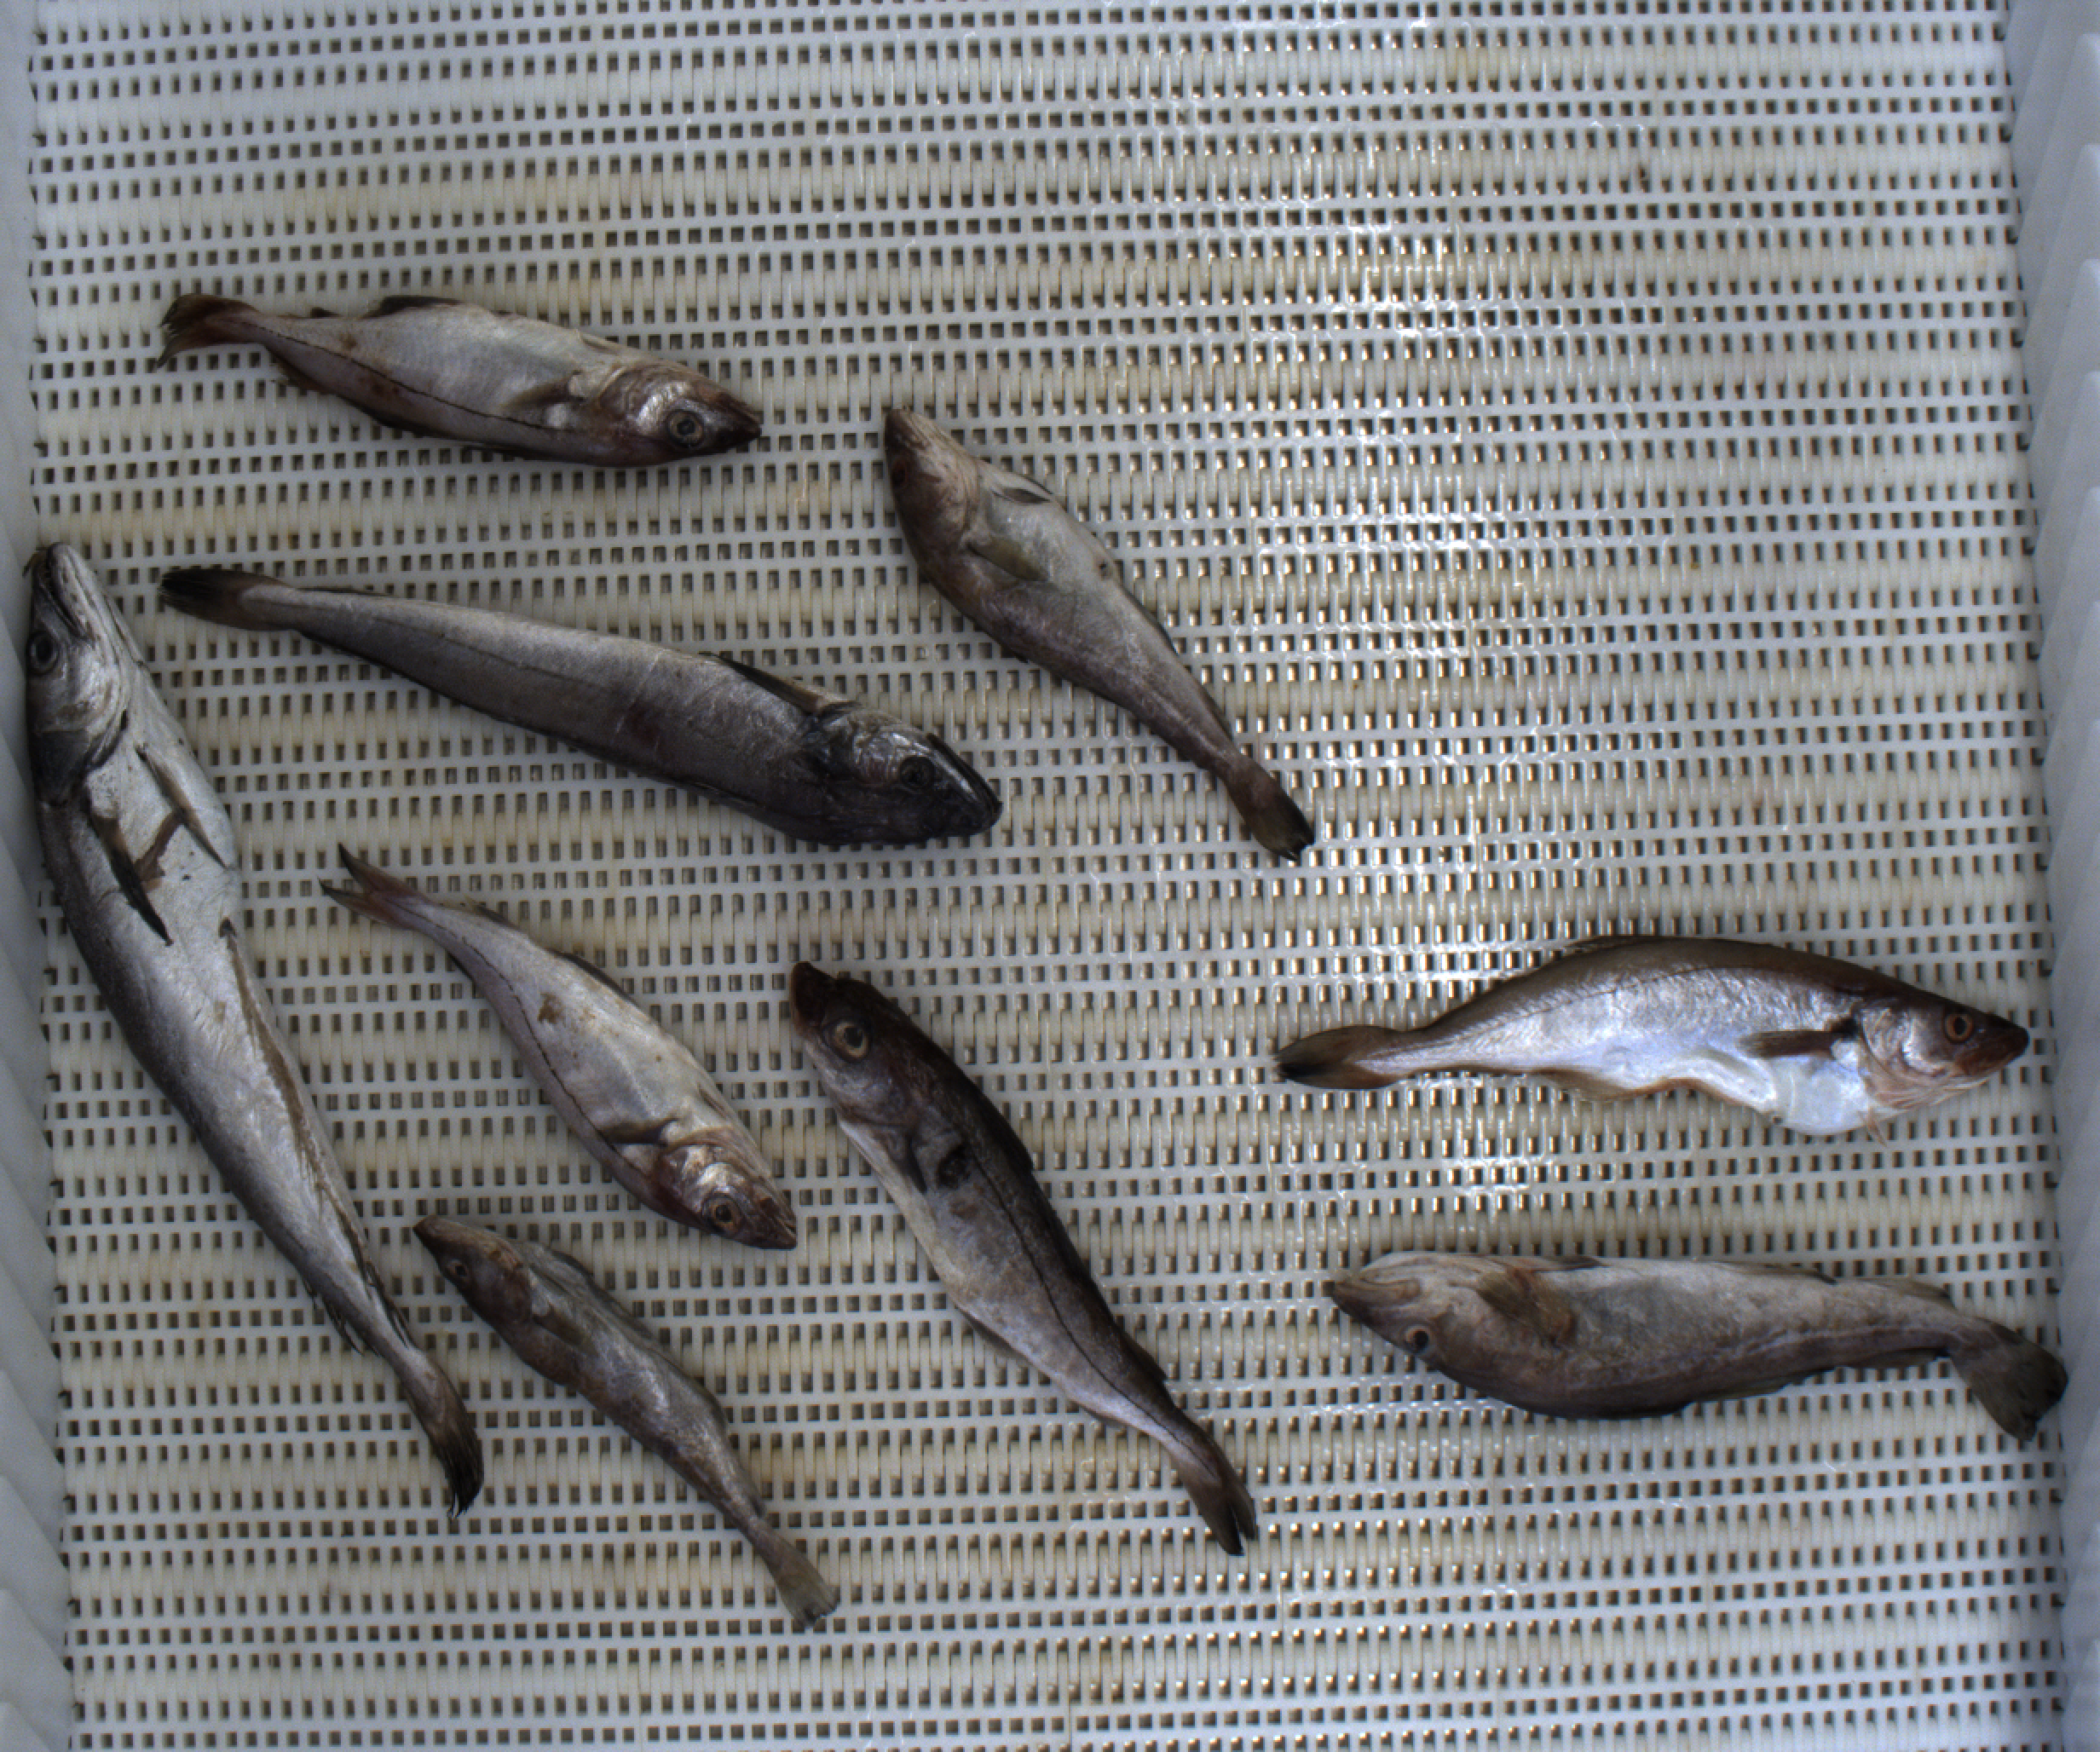
Total fish: 9
Cod: 3
Haddock: 3
Whiting: 1
Hake: 2
Horse mackerel: 0
Saithe: 0
Other: 0